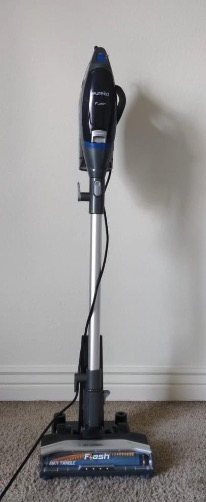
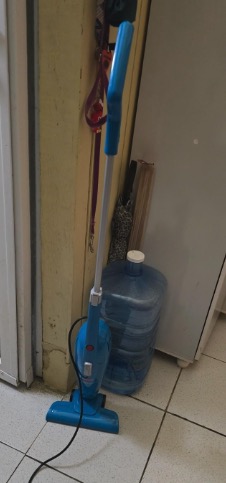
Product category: items_vacuum
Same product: no